Shopped

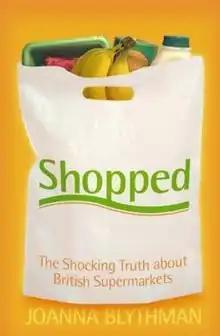
Front cover of "Shopped"

Shopped: The Shocking Power Of British Supermarkets is a book by British author and investigative journalist Joanna Blythman first published by Fourth Estate in 2004. Described by one reviewer as "an emotive and bitter attack on [Britain's] supermarket culture" the book examines the way supermarkets have changed "diets, cities, countryside and economy" in Britain and argues that consumers have unwittingly "surrendered control over what [they] eat to a few powerful chains." Along with Felicity Lawrence's "Not On The Label" (2004) and Colin Tudge's "So Shall We Reap" (2003), "Shopped" was seen by some critics as representing the frontline of the emerging, radical Slow Food movement in Europe. The book helped establish Blythman's reputation as "one of the most influential commentators" on British supermarkets. It was the winner of the Best Food Book prize at the 2005 Glenfiddich Food and Drink Awards and was shortlisted for the 2005 Guild of Food Writers' Awards.